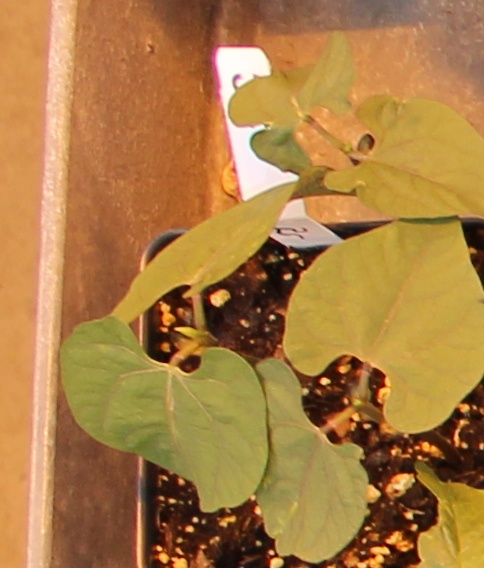
Label: Blackbean